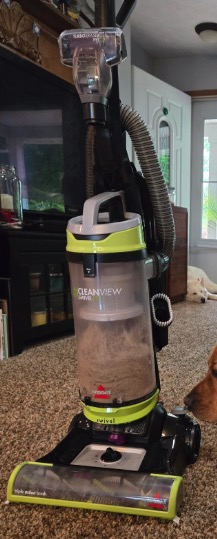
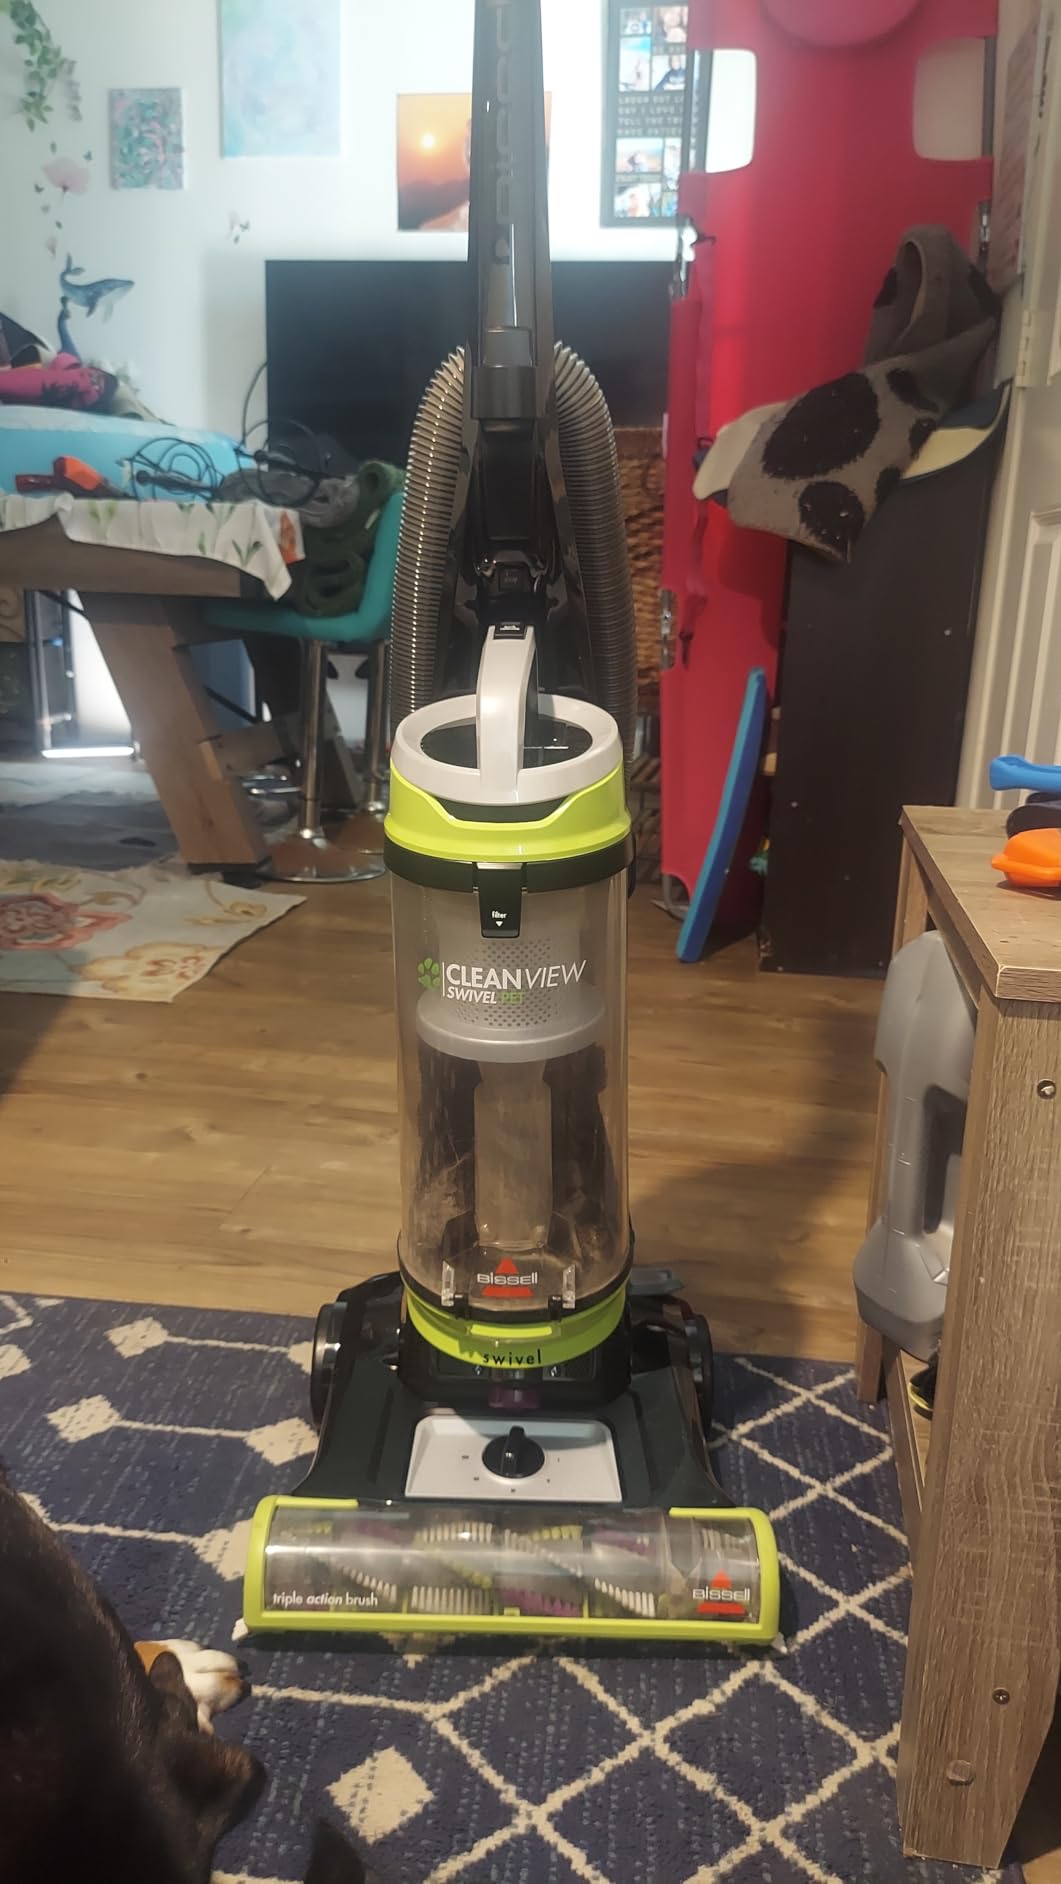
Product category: items_vacuum
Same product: yes